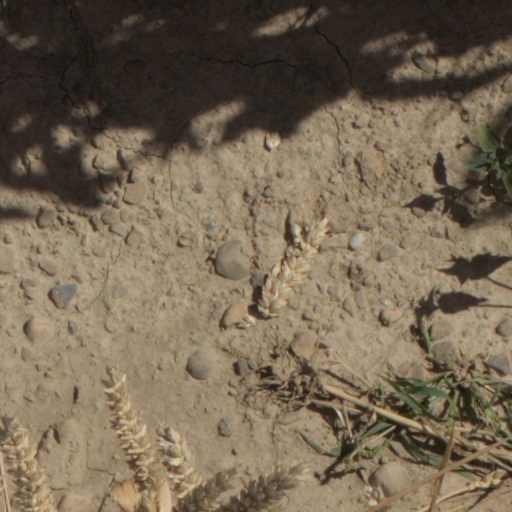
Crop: wheat